Hans Erich Nossack

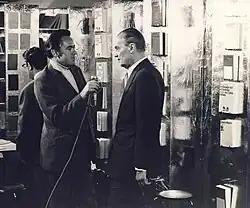
Nossack (right) at the Frankfurt Book Fair (1969)

Hans Erich Nossack (30 January 1901 – 2 November 1977) was a German writer. Among his works are "Spätestens im November" (1955), "Der jüngere Bruder" (1958) and "Ein glücklicher Mensch" (1975). In 1961 Nossack was awarded the Georg Büchner Prize. One of his most famous works is "The End: Hamburg 1943", written 3 months after the bombing of Hamburg by the allies during the Second World War. W. G. Sebald, in his book "On the Natural History of Destruction" wrote, "Indeed, it seems that no German writer, with the exception of Nossack, was ready or able to put any concrete facts down on paper about the progress or repercussions of this gigantic, long-term campaign of destruction."